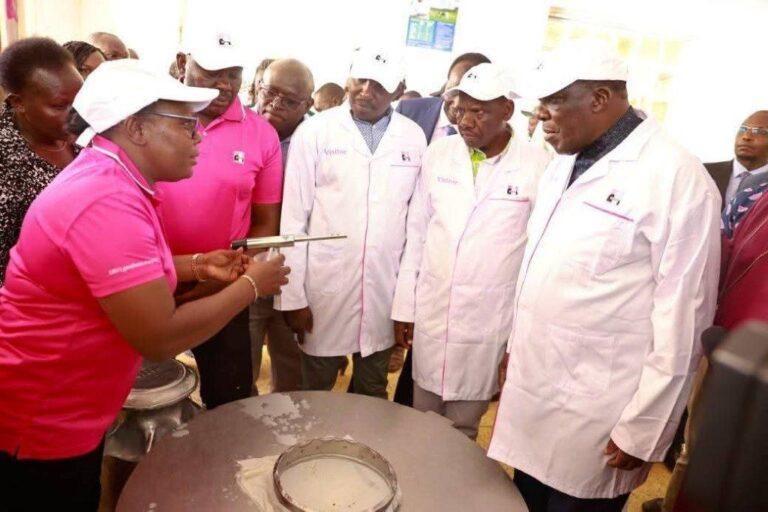
Watu wengi wanaonekana wakiwa wamezingira sehemu ambalo linaonekana likiwa la onyesho. Mwanamke mmoja ambaye ndiye anayeendeleza onyesho hili anaonekana akiwa anazungumza na mwanaume mwingine huku akiwa amevalia miwani. Watu watano wamevalia kofia nyeupe pepepe na pia wanaume watatu wamevalia makoti meupe pepepe.